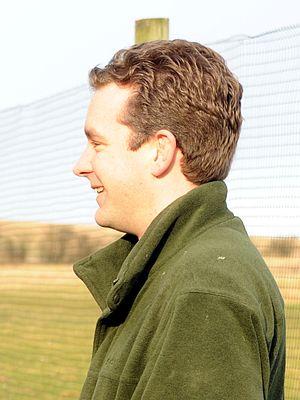
Richard Bruce Faulds, né le 16 mars 1977 à Guildford, est un tireur sportif britannique.